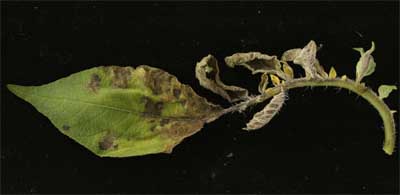
Labels: Potato leaf late blight